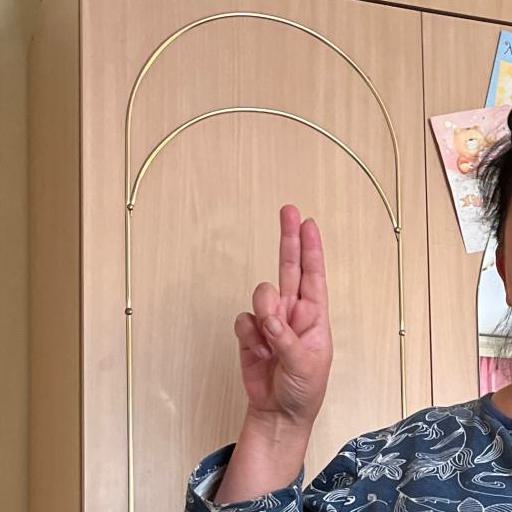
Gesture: two_up